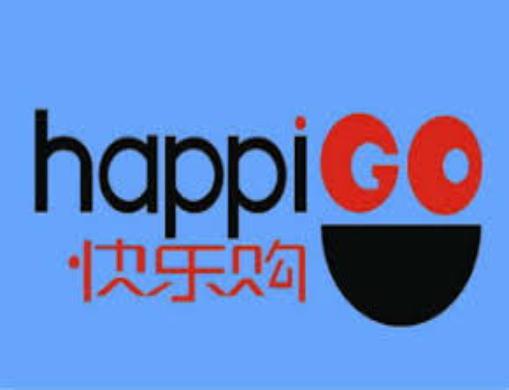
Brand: happigo
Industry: Others